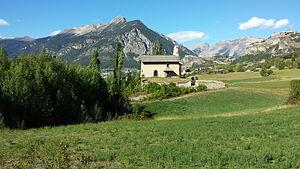
Chapelle des Pénitents de Villar-Saint-Pancrace (Inscrit) This building is indexed in the Base Mérimée, a database of architectural heritage maintained by the French Ministry of Culture,
Cet article recense les monuments historiques des Hautes-Alpes, en France.
Villar-Saint-Pancrace, est une commune française située dans le département des Hautes-Alpes en région Provence-Alpes-Côte d'Azur. C'est l'une des cinq communes formant la banlieue de l'unité urbaine de Briançon.
Cet article recense les édifices religieux des Hautes-Alpes, en France, munis d'un clocher-mur.